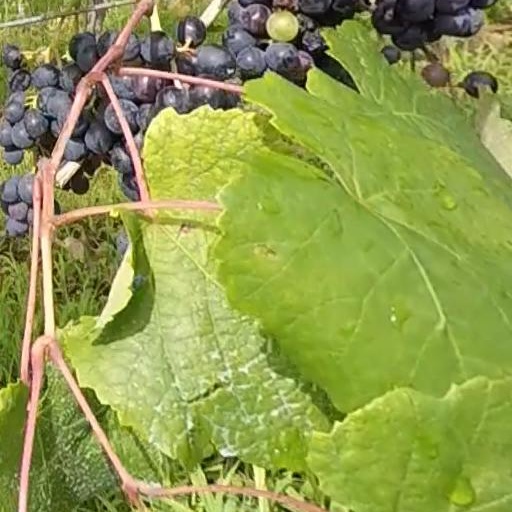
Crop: grape